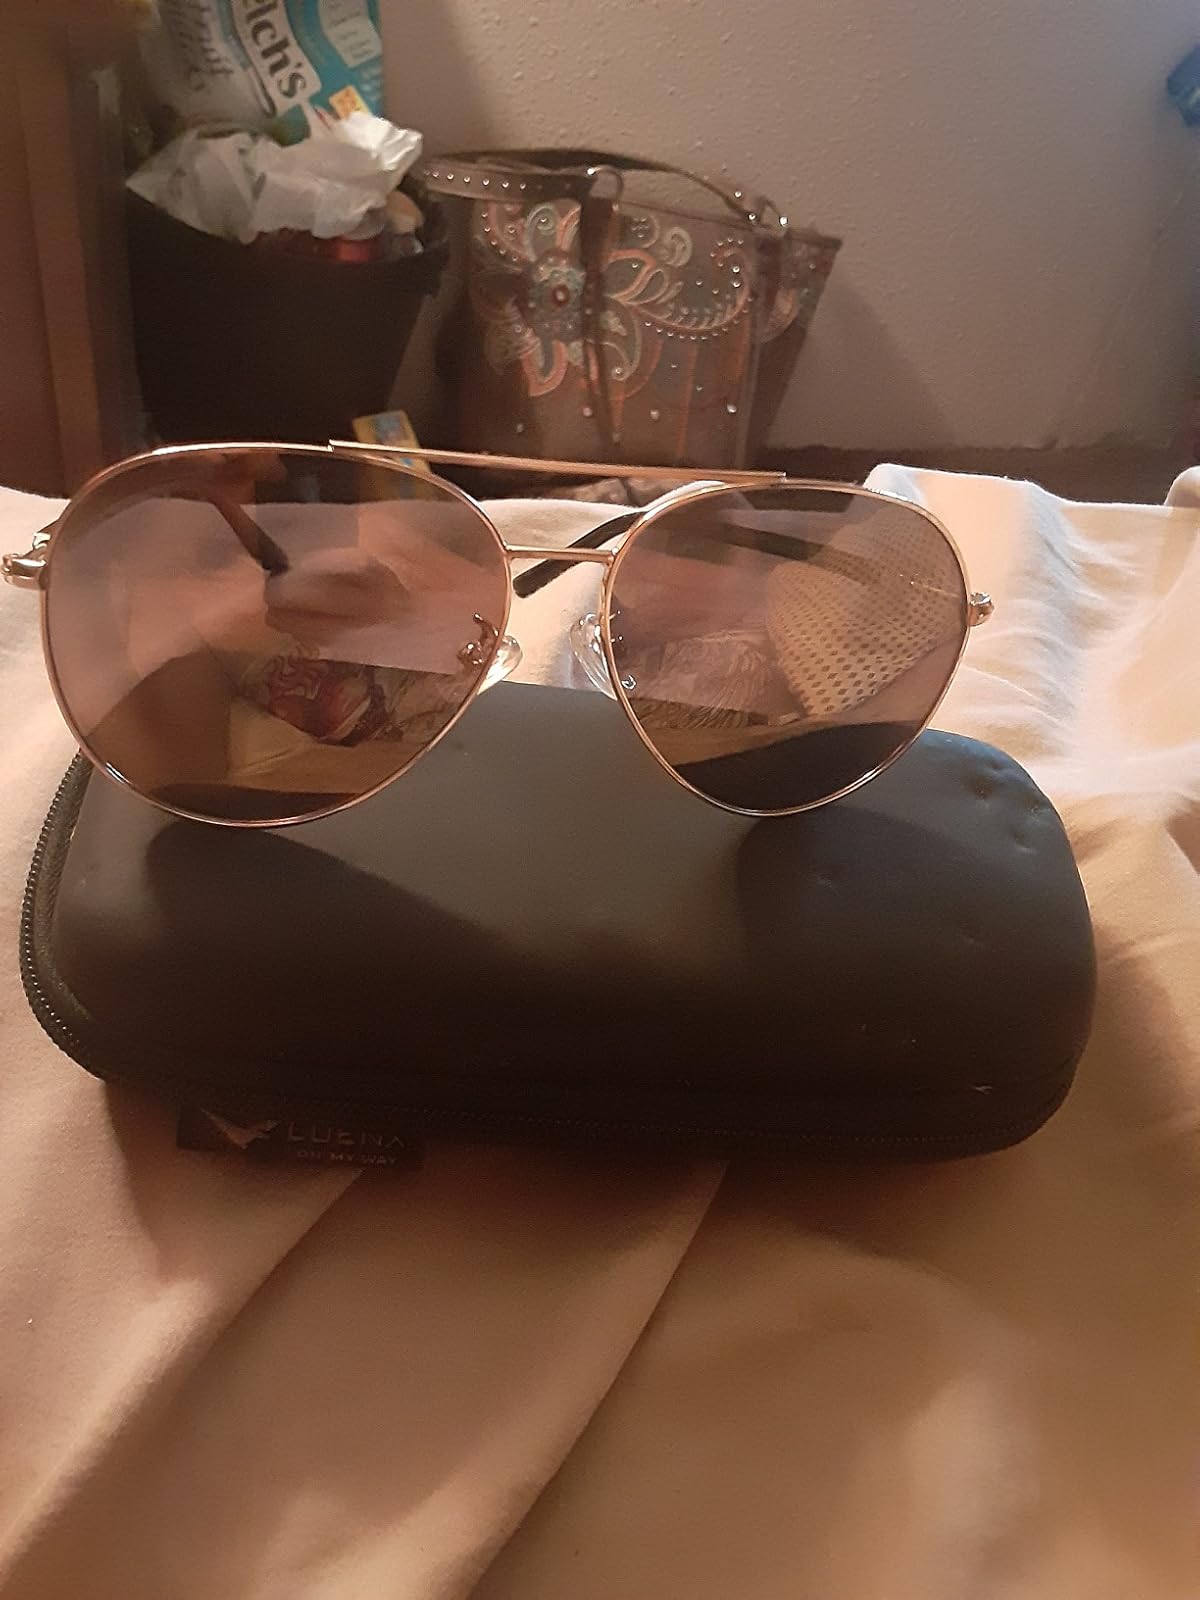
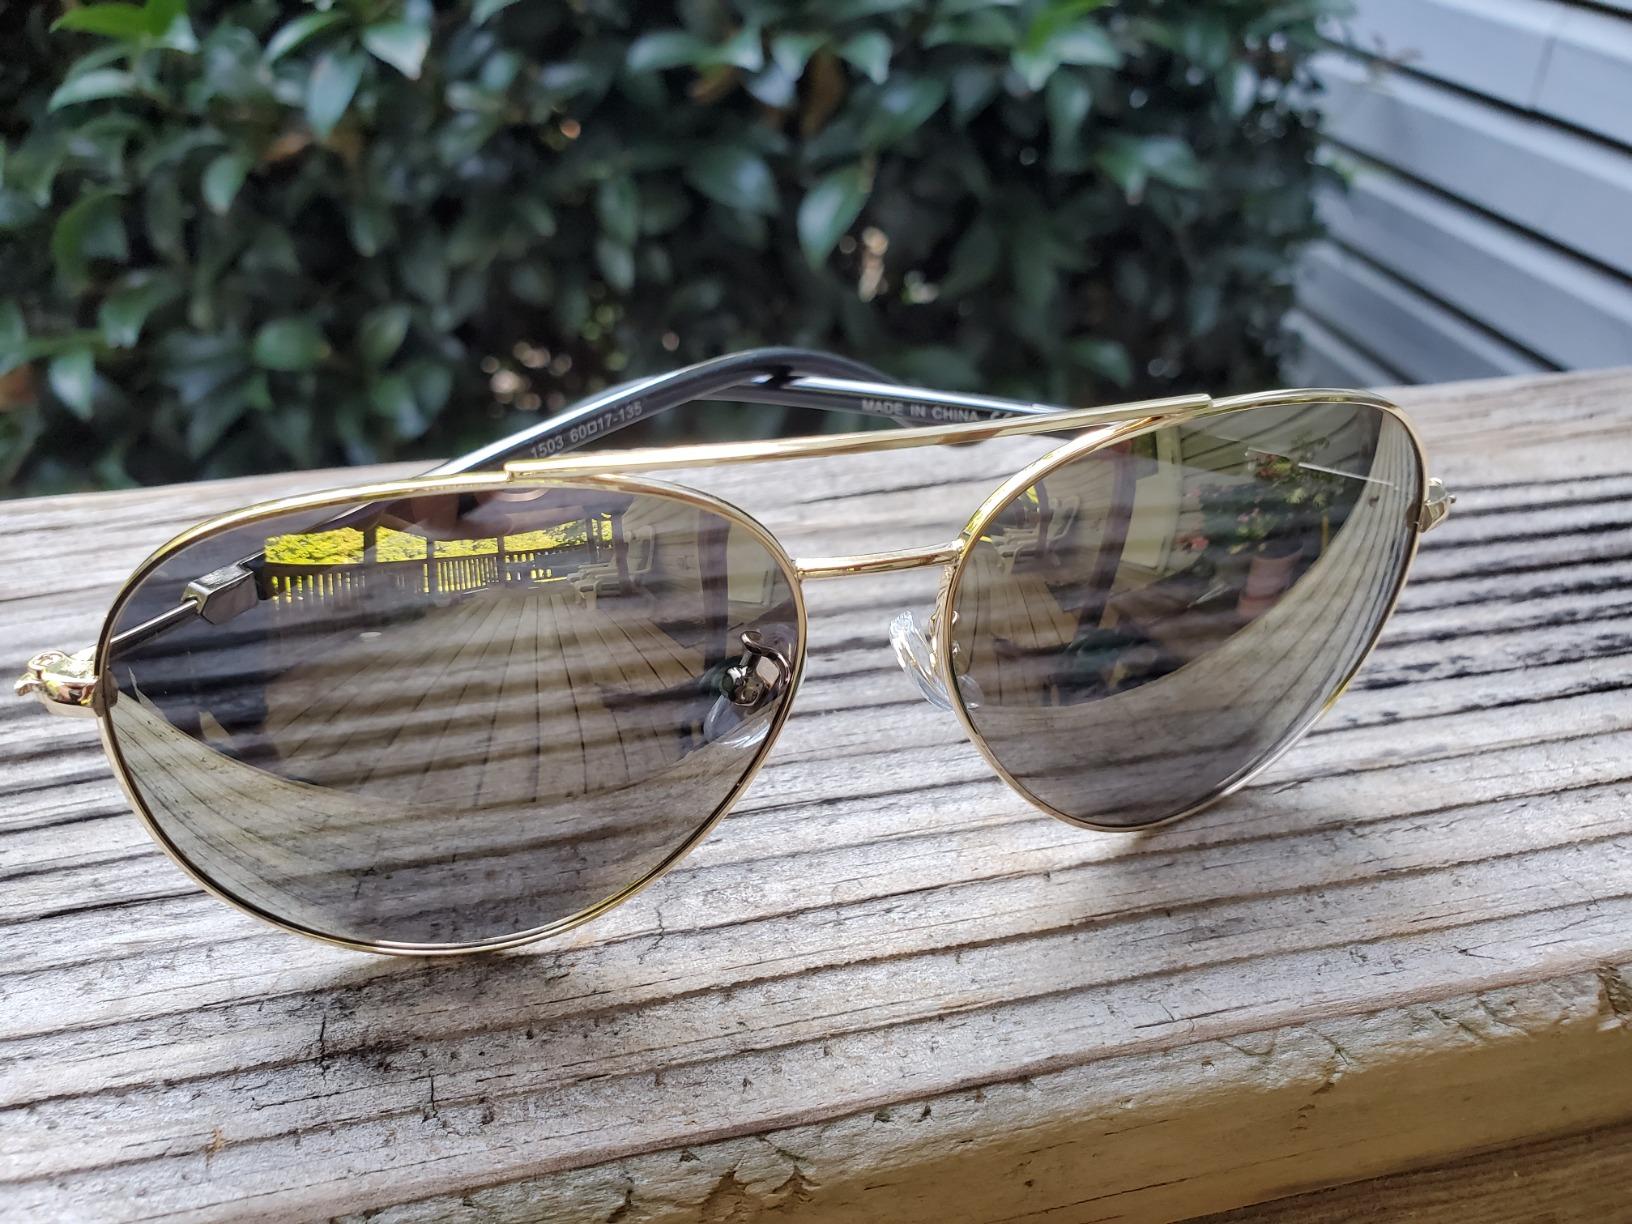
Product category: accessories_sunglasses
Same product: yes